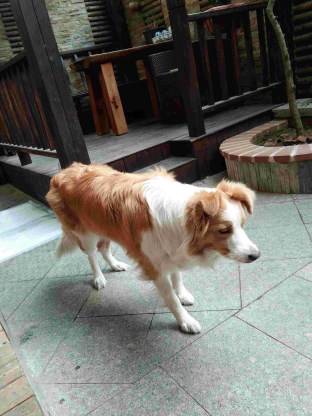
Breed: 2594-n000109-Border_collie